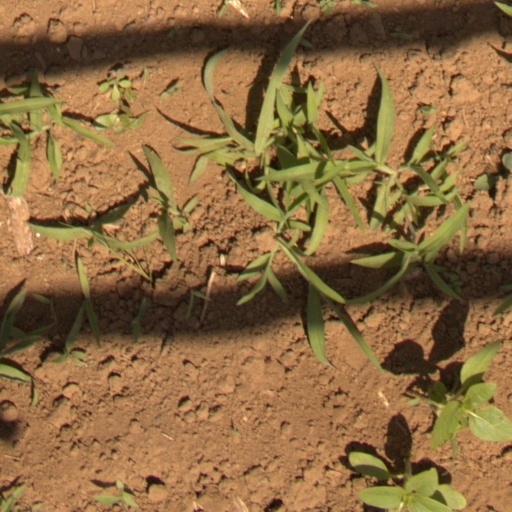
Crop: Jerusalem artichoke